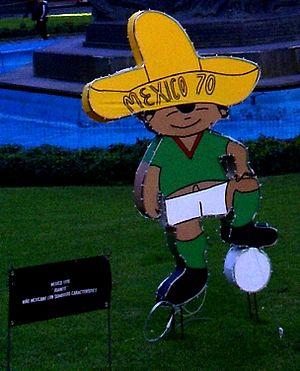
L'équipe du Maroc de football, surnommée « les Lions de l'Atlas » en référence aux lions qui vivent dans l'Atlas et également au Maroc est l'équipe nationale qui représente le Maroc dans les compétitions internationales masculines de football.